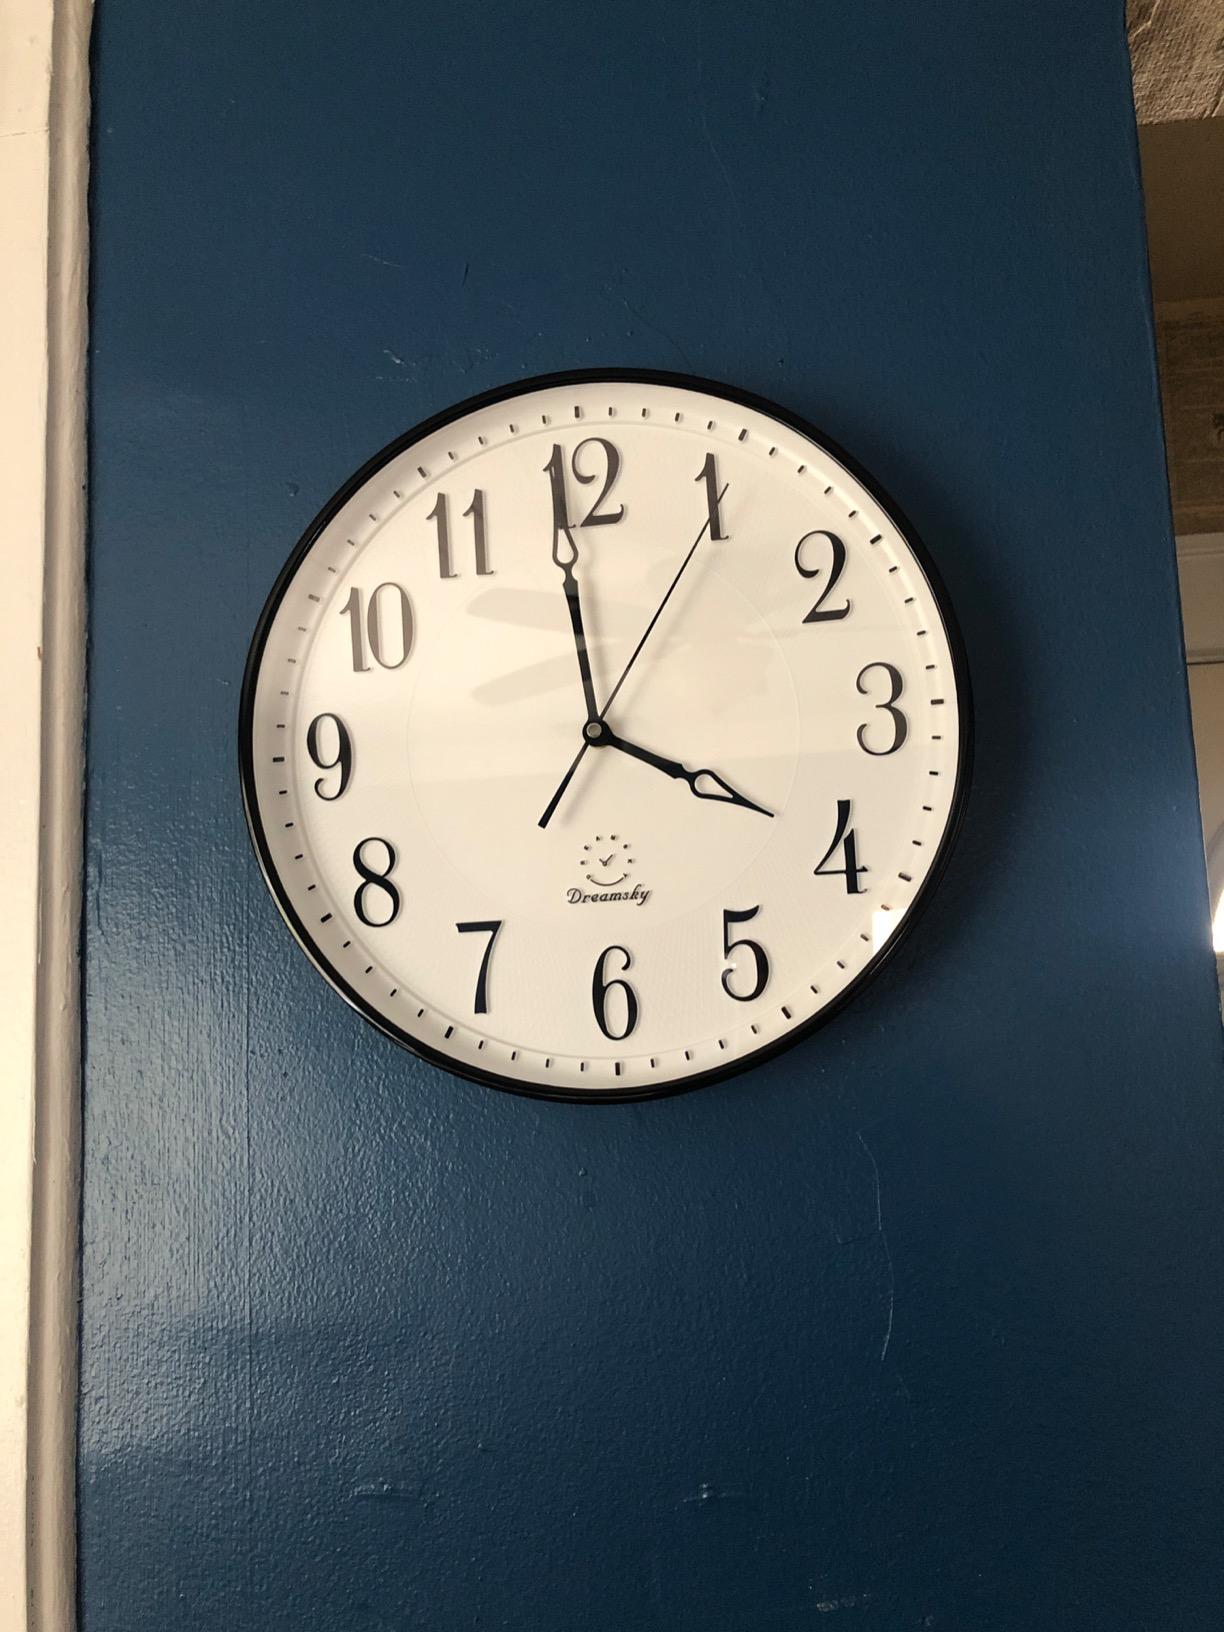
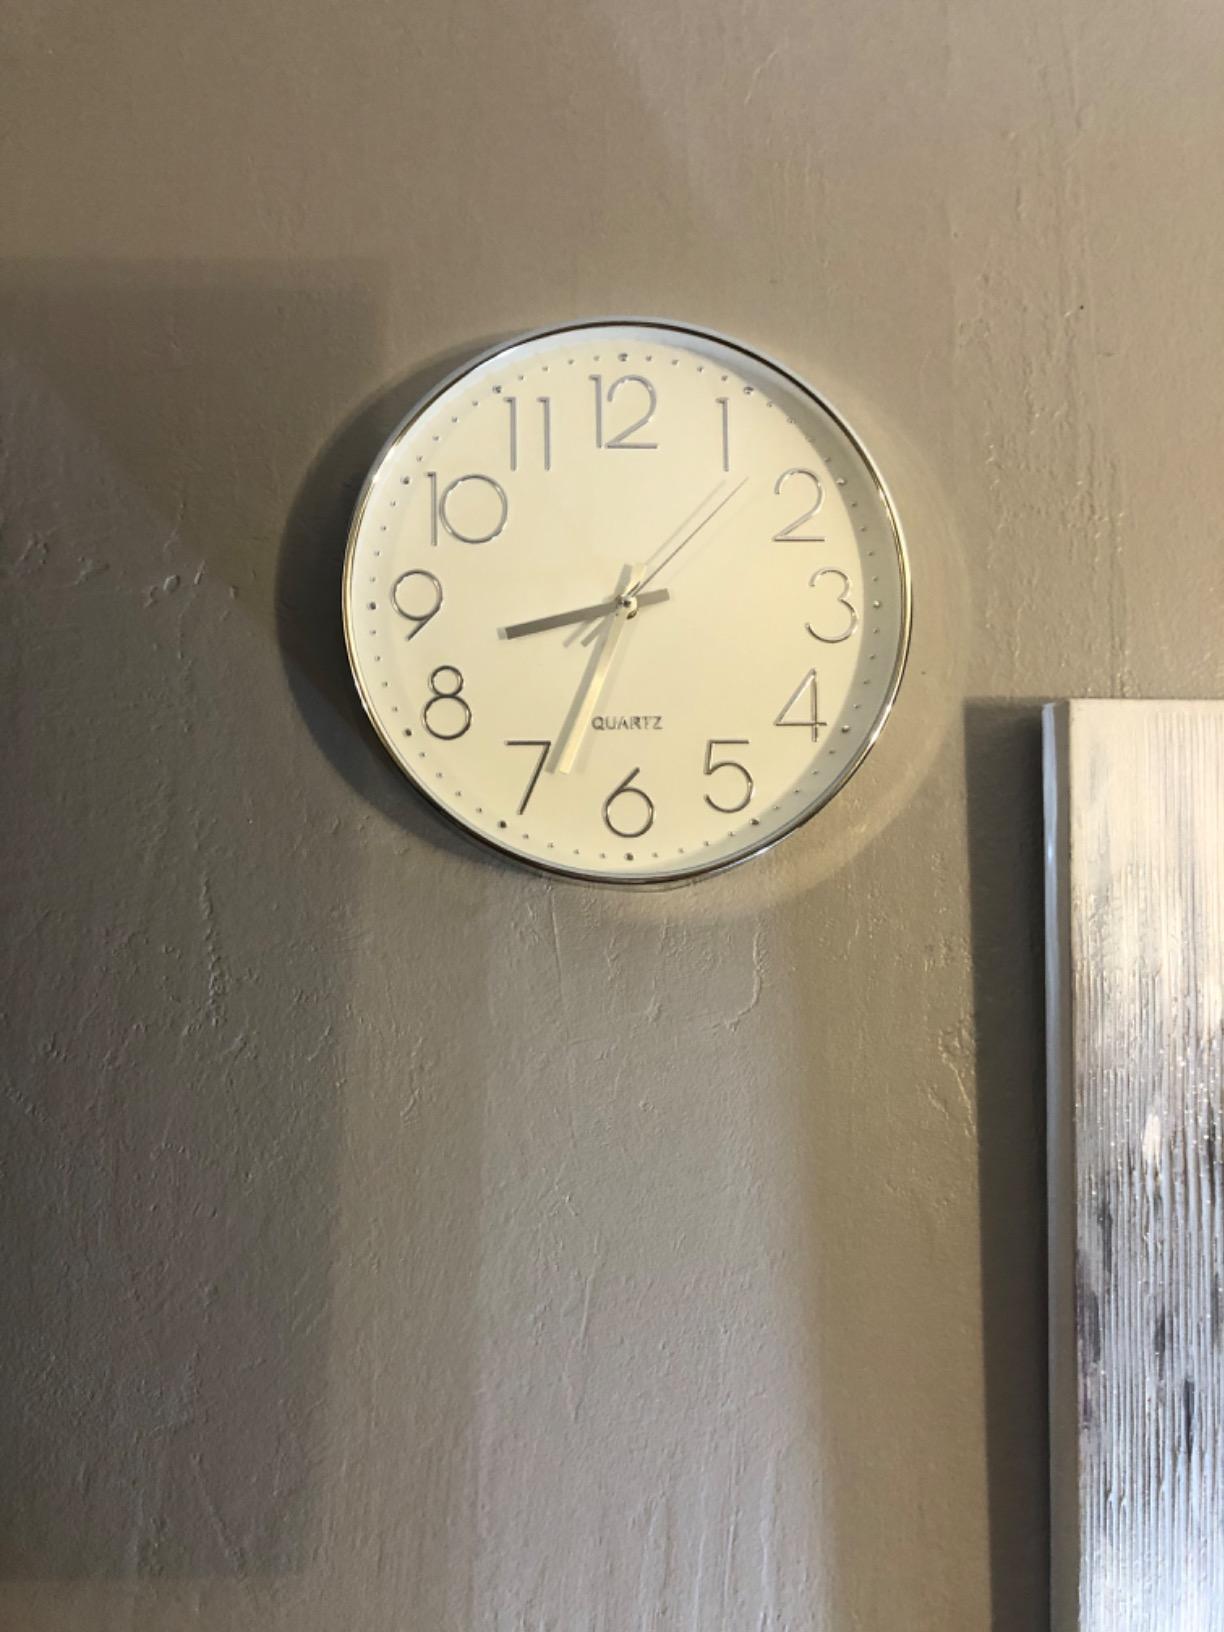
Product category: clock
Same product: no